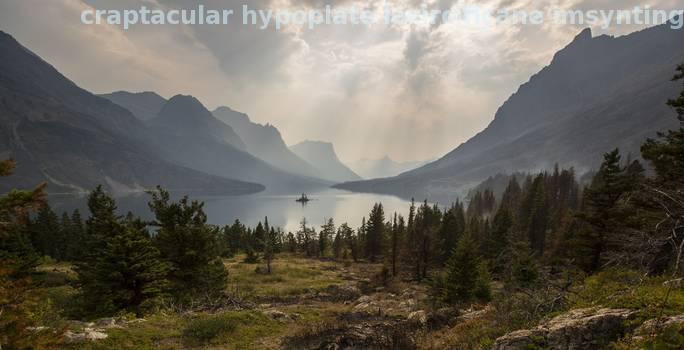
Label: Watermark